Pierre-Emile Højbjerg

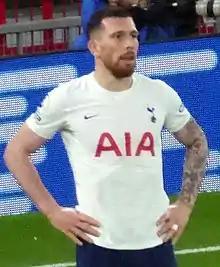
Højbjerg with Tottenham Hotspur in 2022

Pierre-Emile Kordt Højbjerg (born 5 August 1995) is a Danish professional footballer who plays as a defensive midfielder and vice captain for club Marseille and captains the Denmark national team.